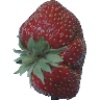
Label: strawberry_wedge